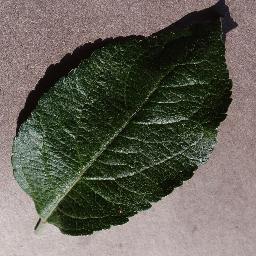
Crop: apple
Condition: healthy